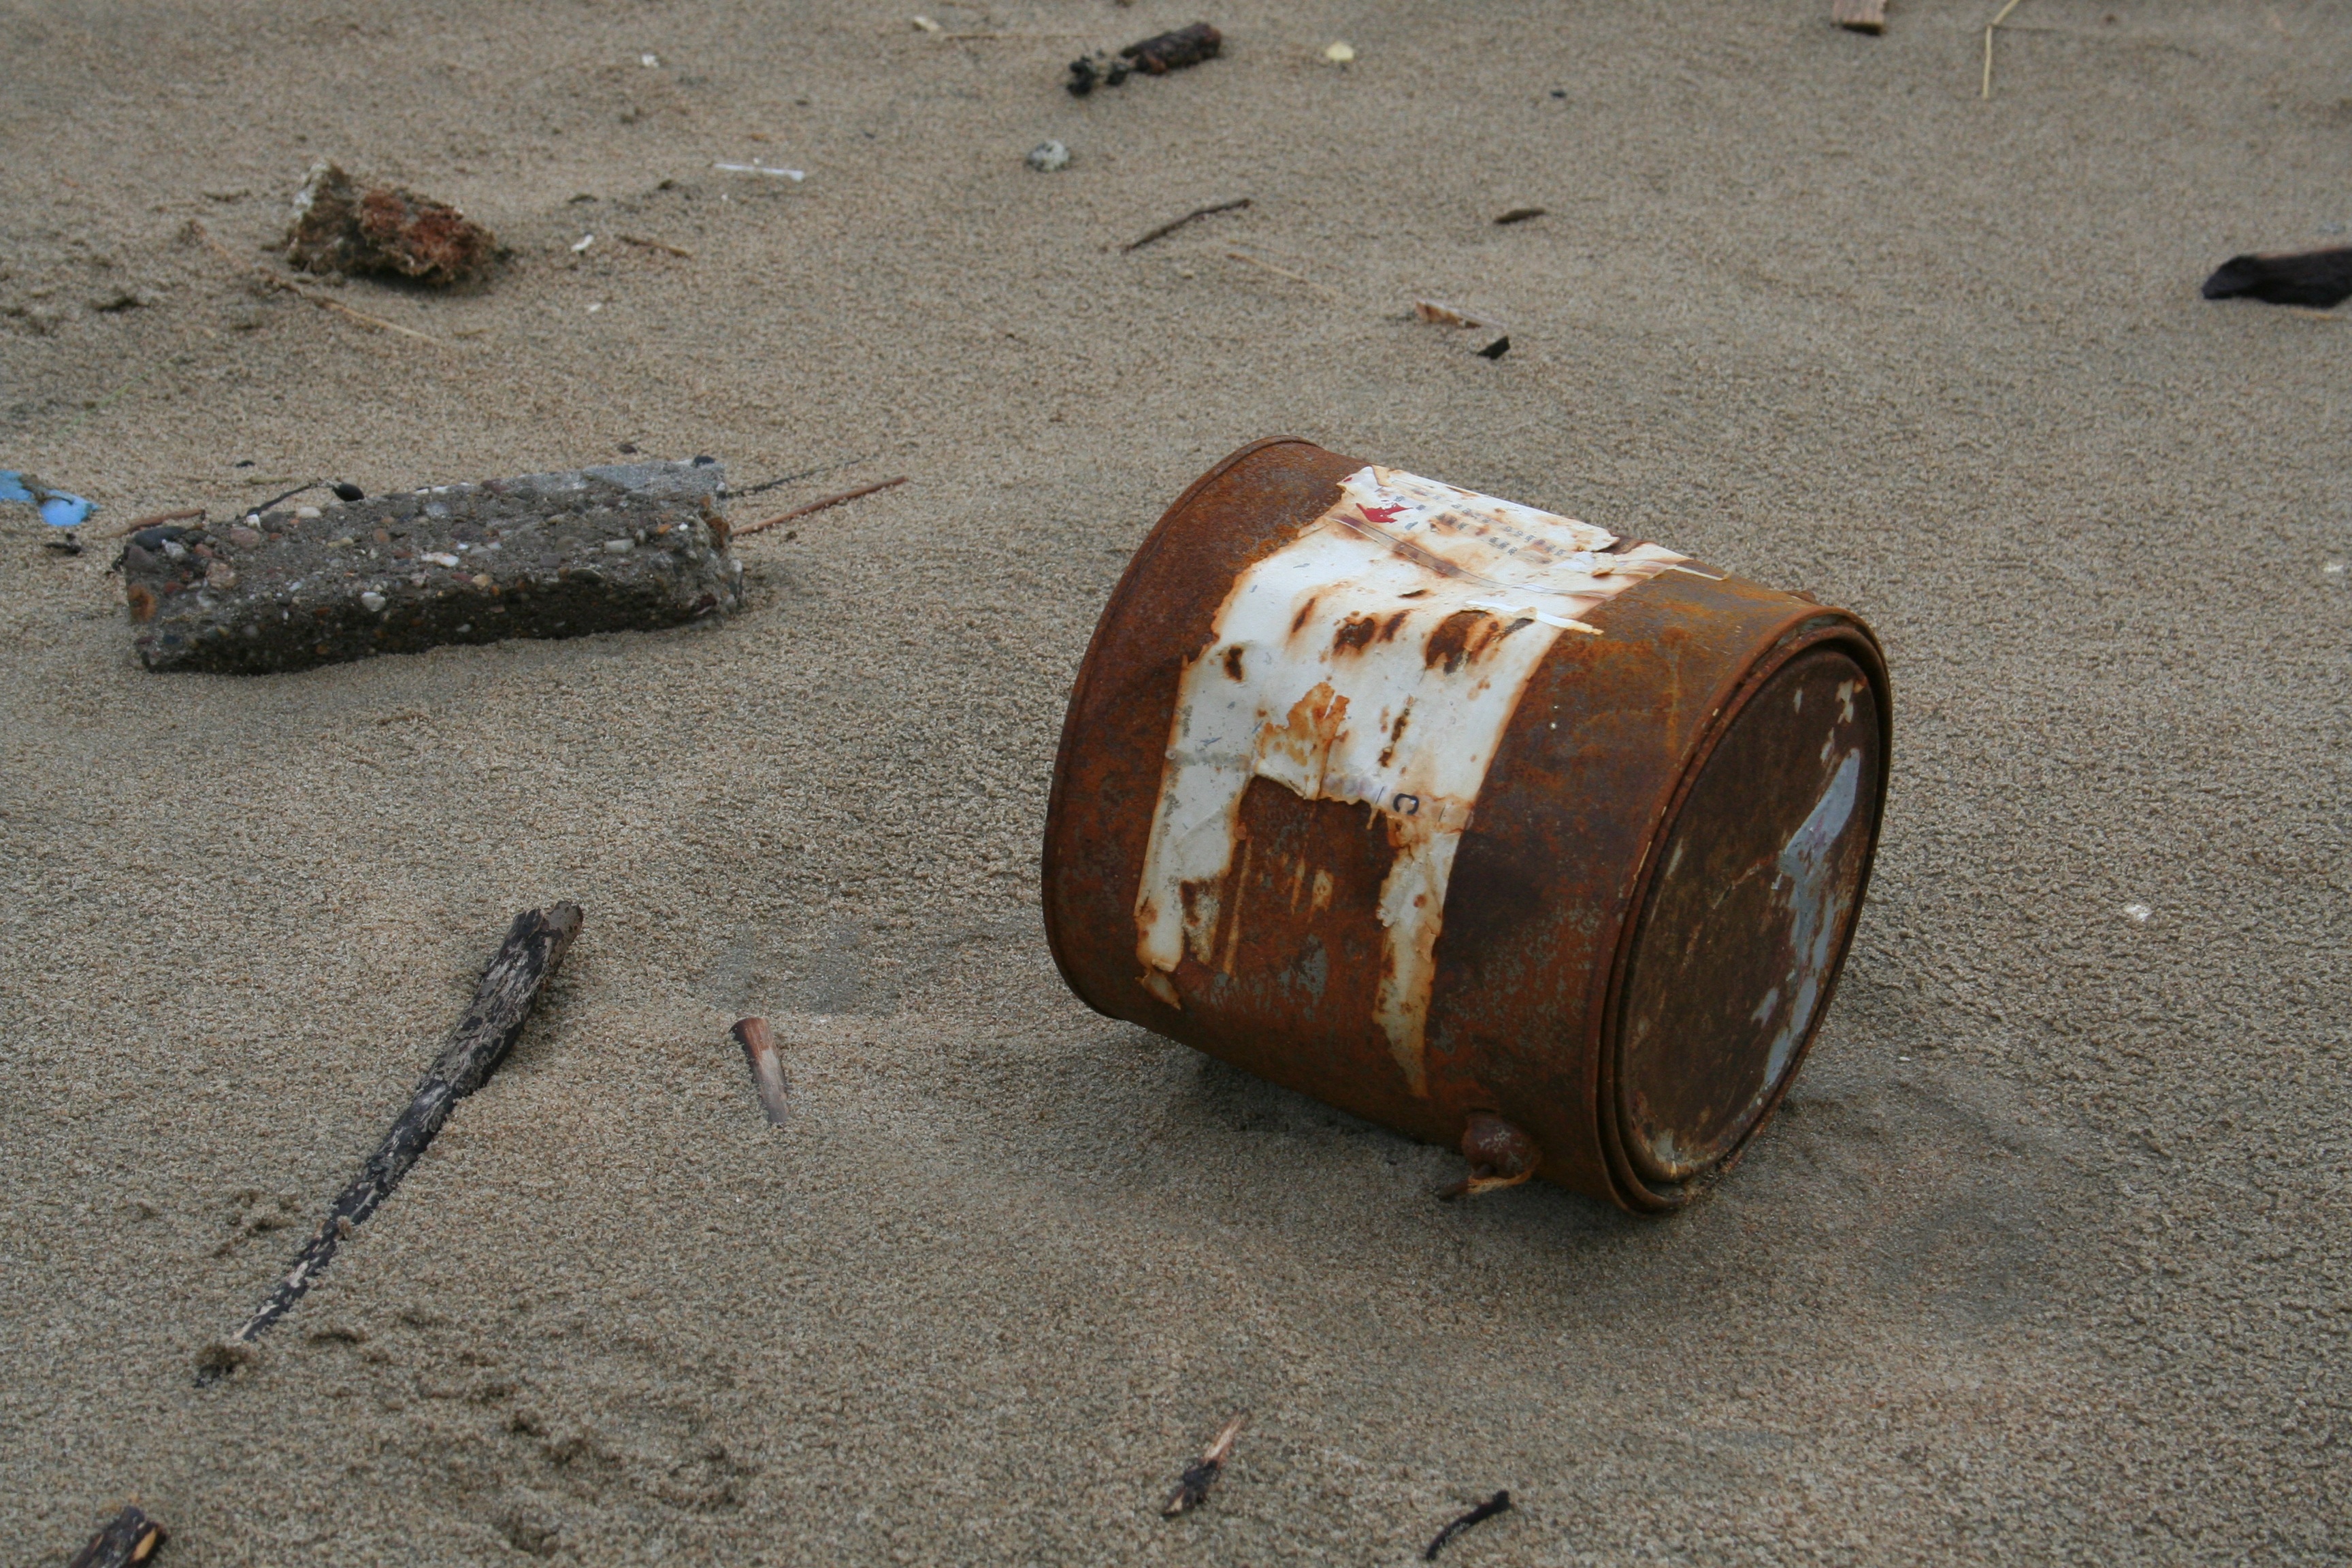
beach, wood, drum, still life, material, waste, glance, beach combing, man made object